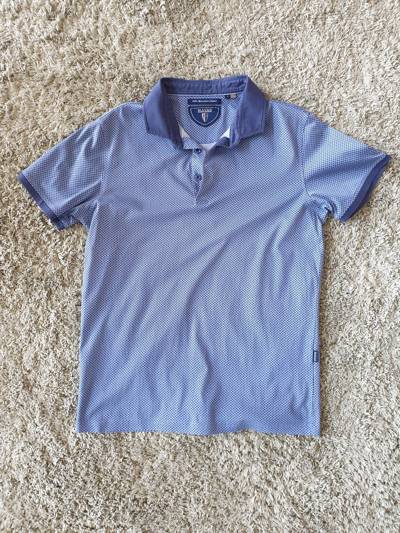
Waste category: clothes